Vine Area Historic District

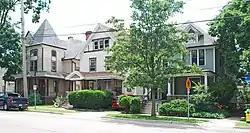

The Vine Area Historic District is a primarily residential historic district, roughly bounded by South Rose, South Westnedge, West Walnut, and Ranney Strets in Kalamazoo, Michigan. It was listed on the National Register of Historic Places in 1983.